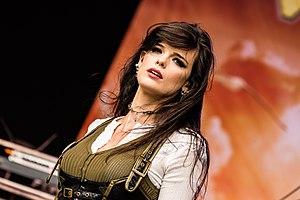
Clémentine Delauney est une chanteuse soprano française originaire de Lyon.